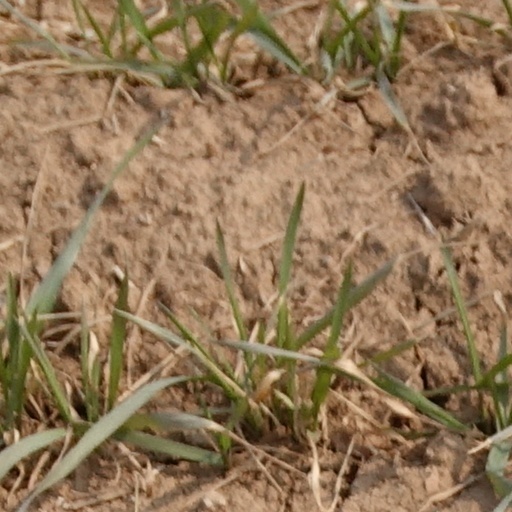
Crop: wheat